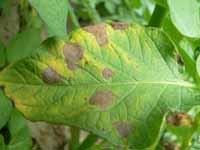
Plant: Potato
Disease: potato early blight